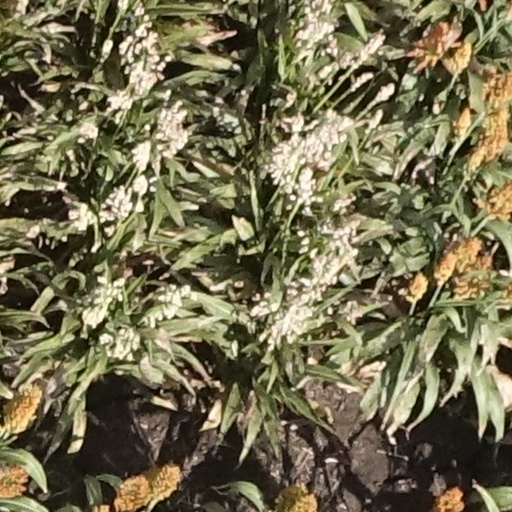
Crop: sorghum